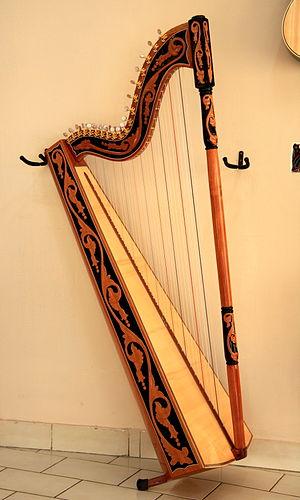
Luís Bordón est un musicien paraguayen. Il était auteur, compositeur et interprète pour la harpe paraguayenne.
Une harpe paraguayenne est l'instrument musical national du Paraguay. Des instruments similaires sont utilisés dans d'autres pays d'Amérique du Sud, en Amérique centrale, et aussi dans certaines régions du Mexique.